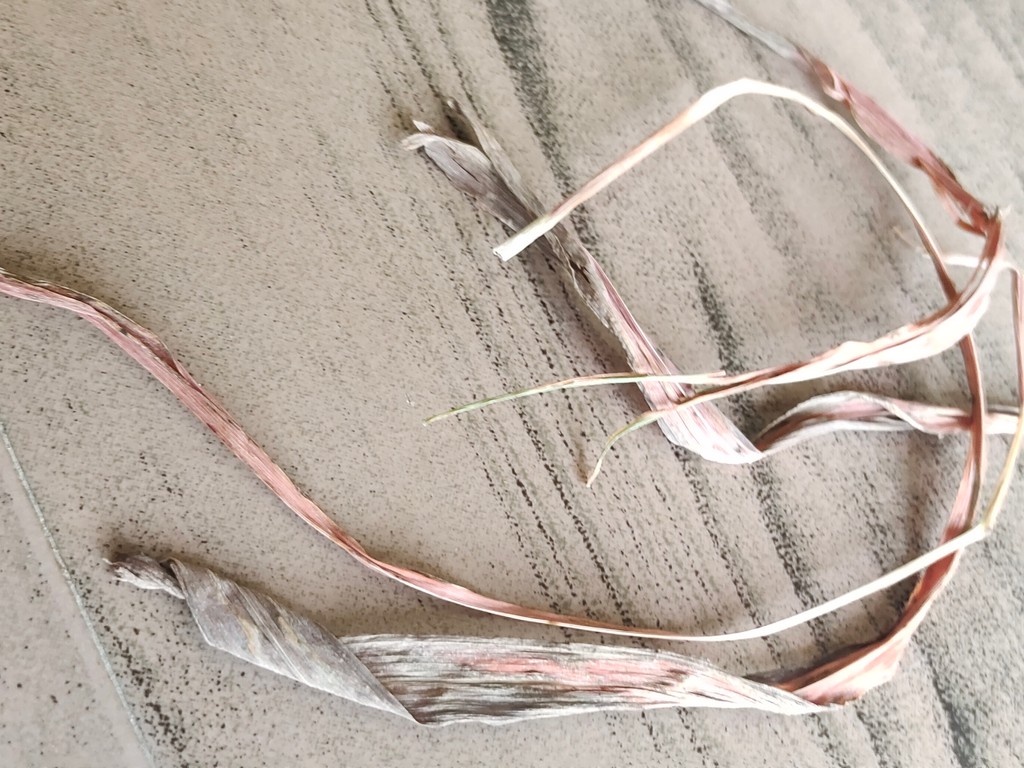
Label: Dried